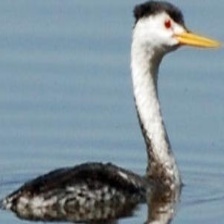
Species: CLARKS GREBE
Scientific name: AECHMOPHORUS CLARKII